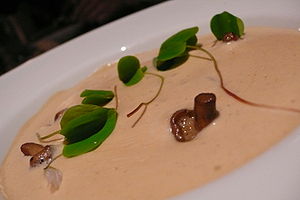
Sauce velouté
Velouté
Sauce velouté er en sauce fra det franske køkken.